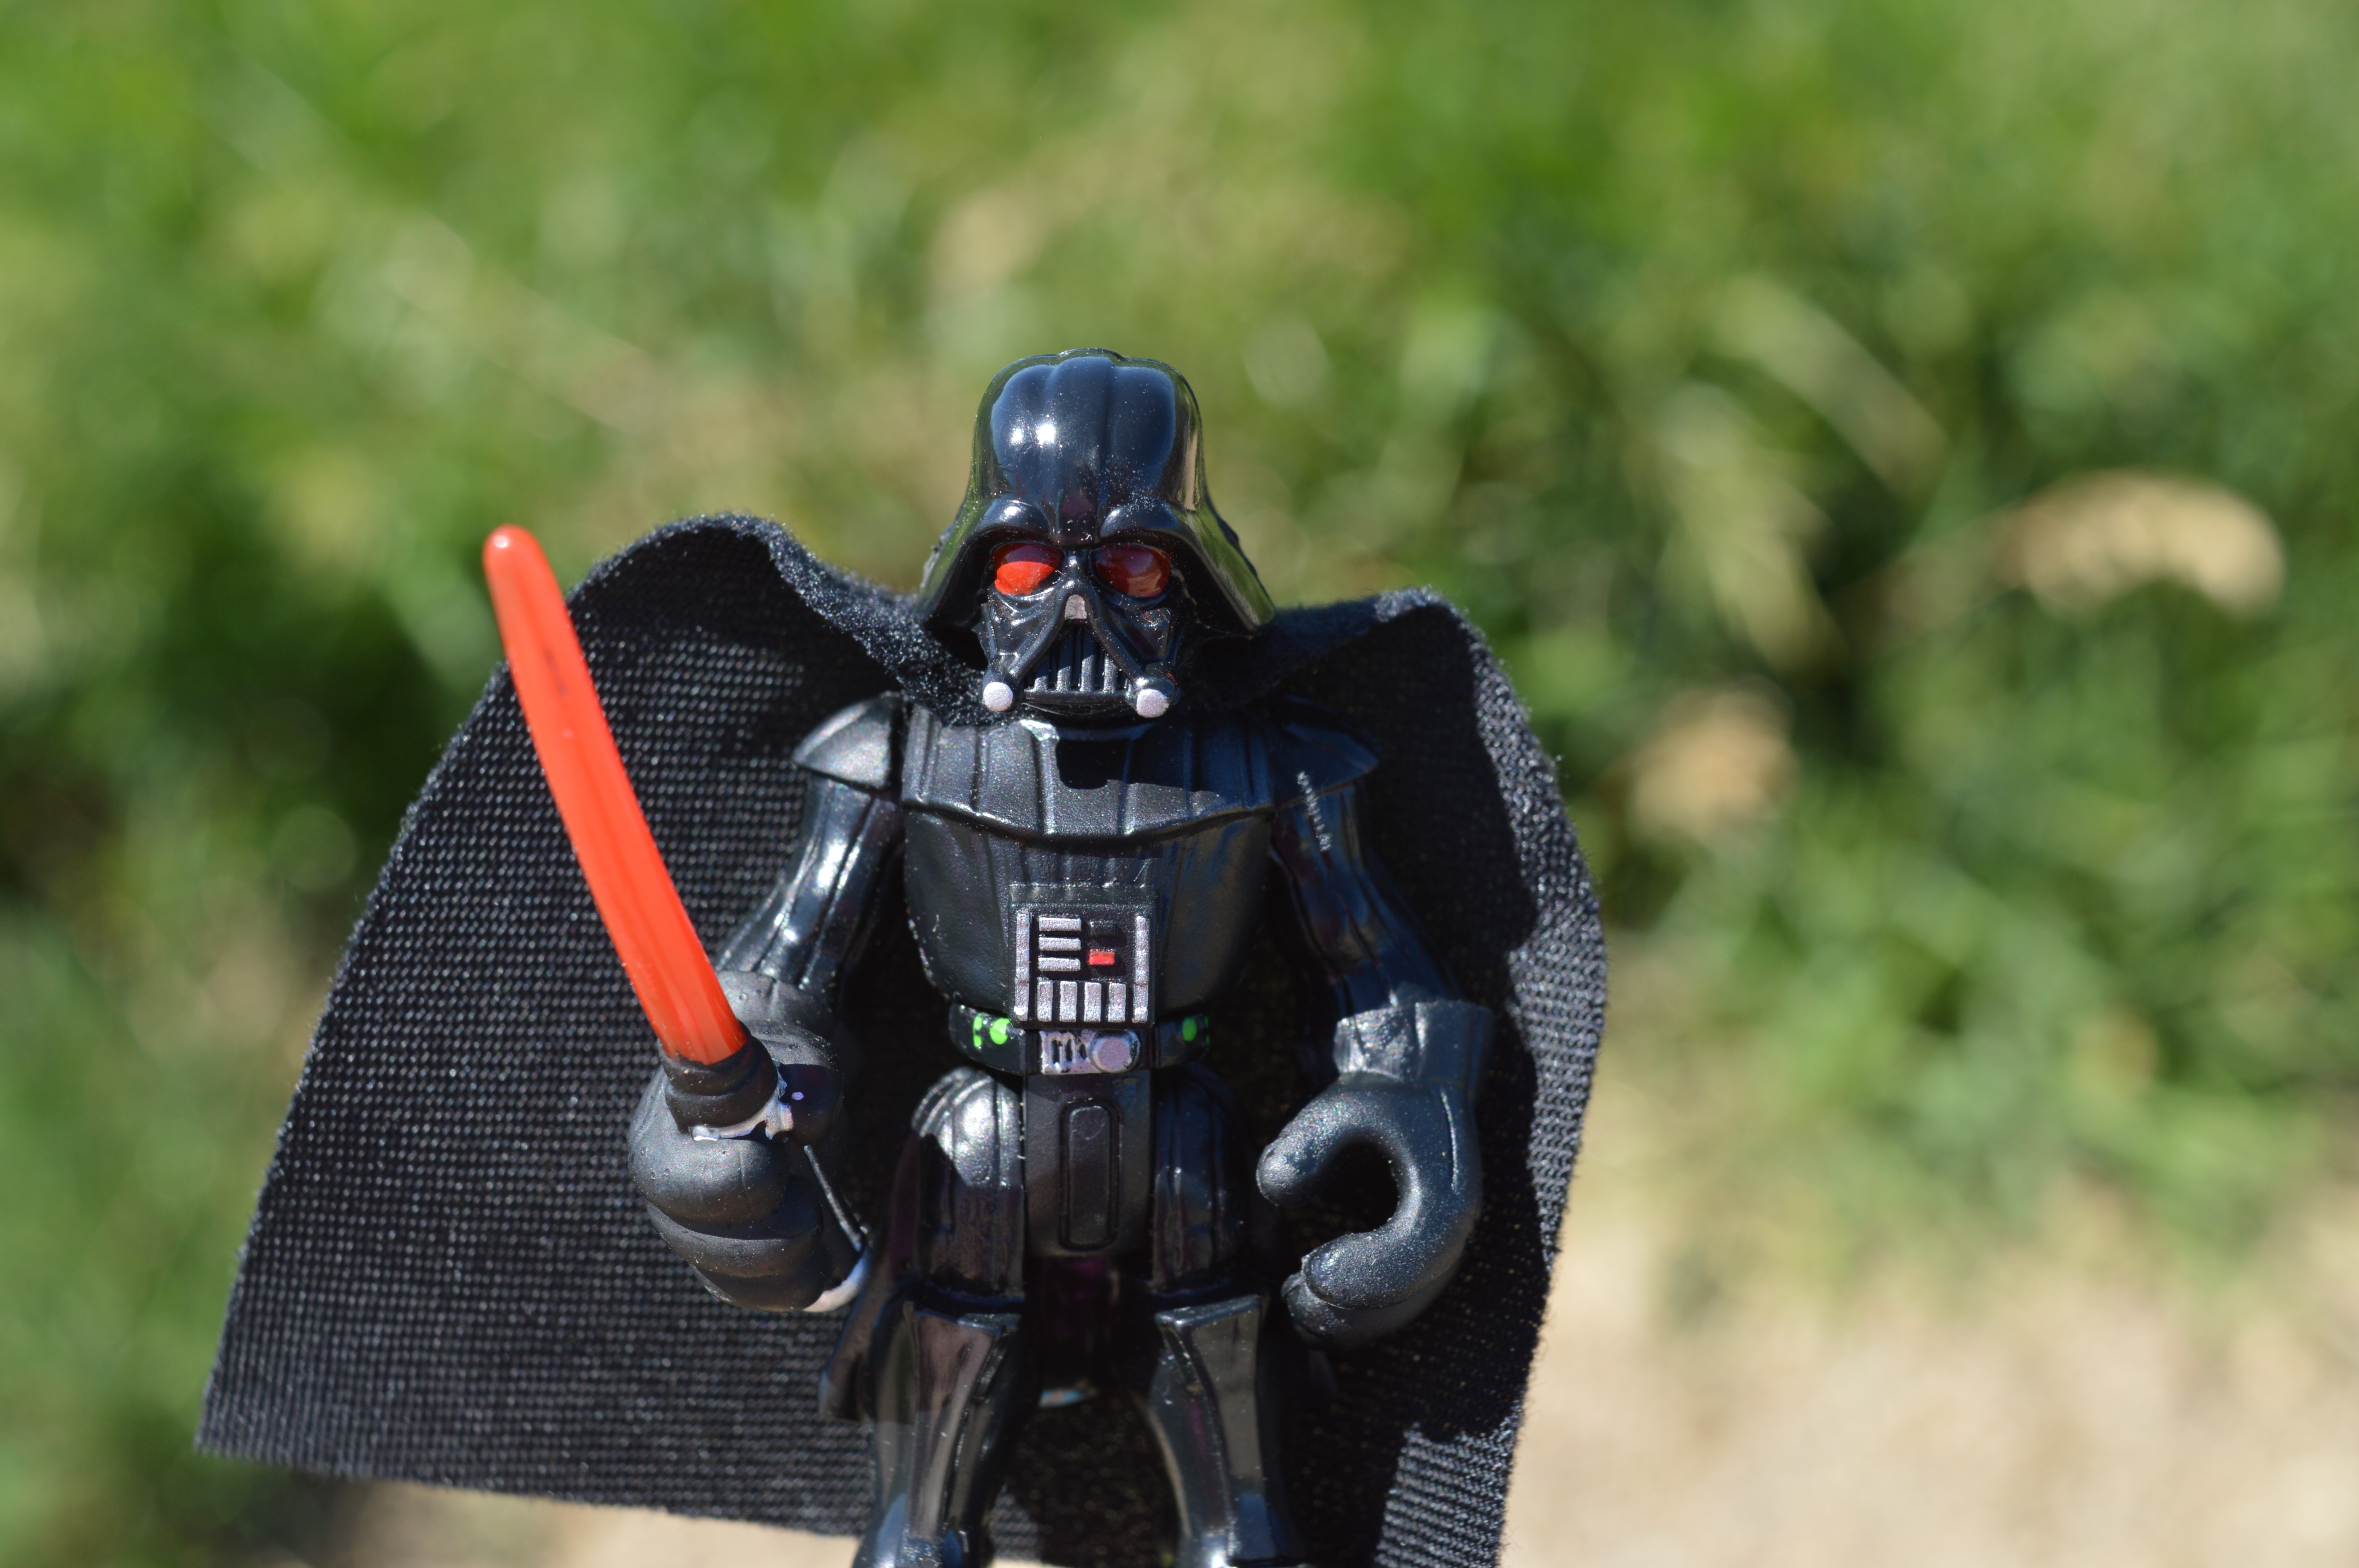
film, dark, vehicle, toy, star wars, action figure, character, movie, cape, villain, darth vader